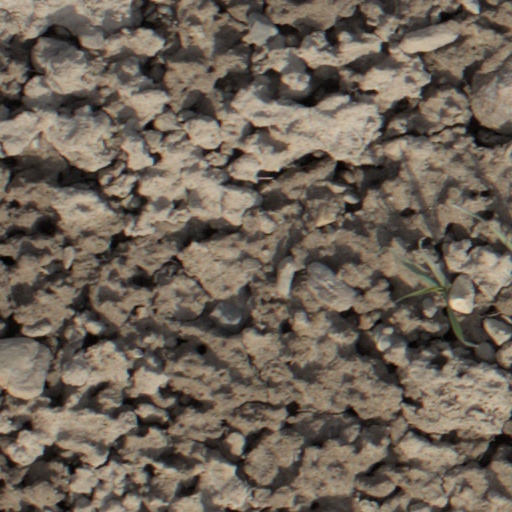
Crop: wheat